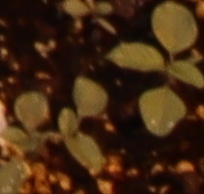
Label: Redroot Pigweed